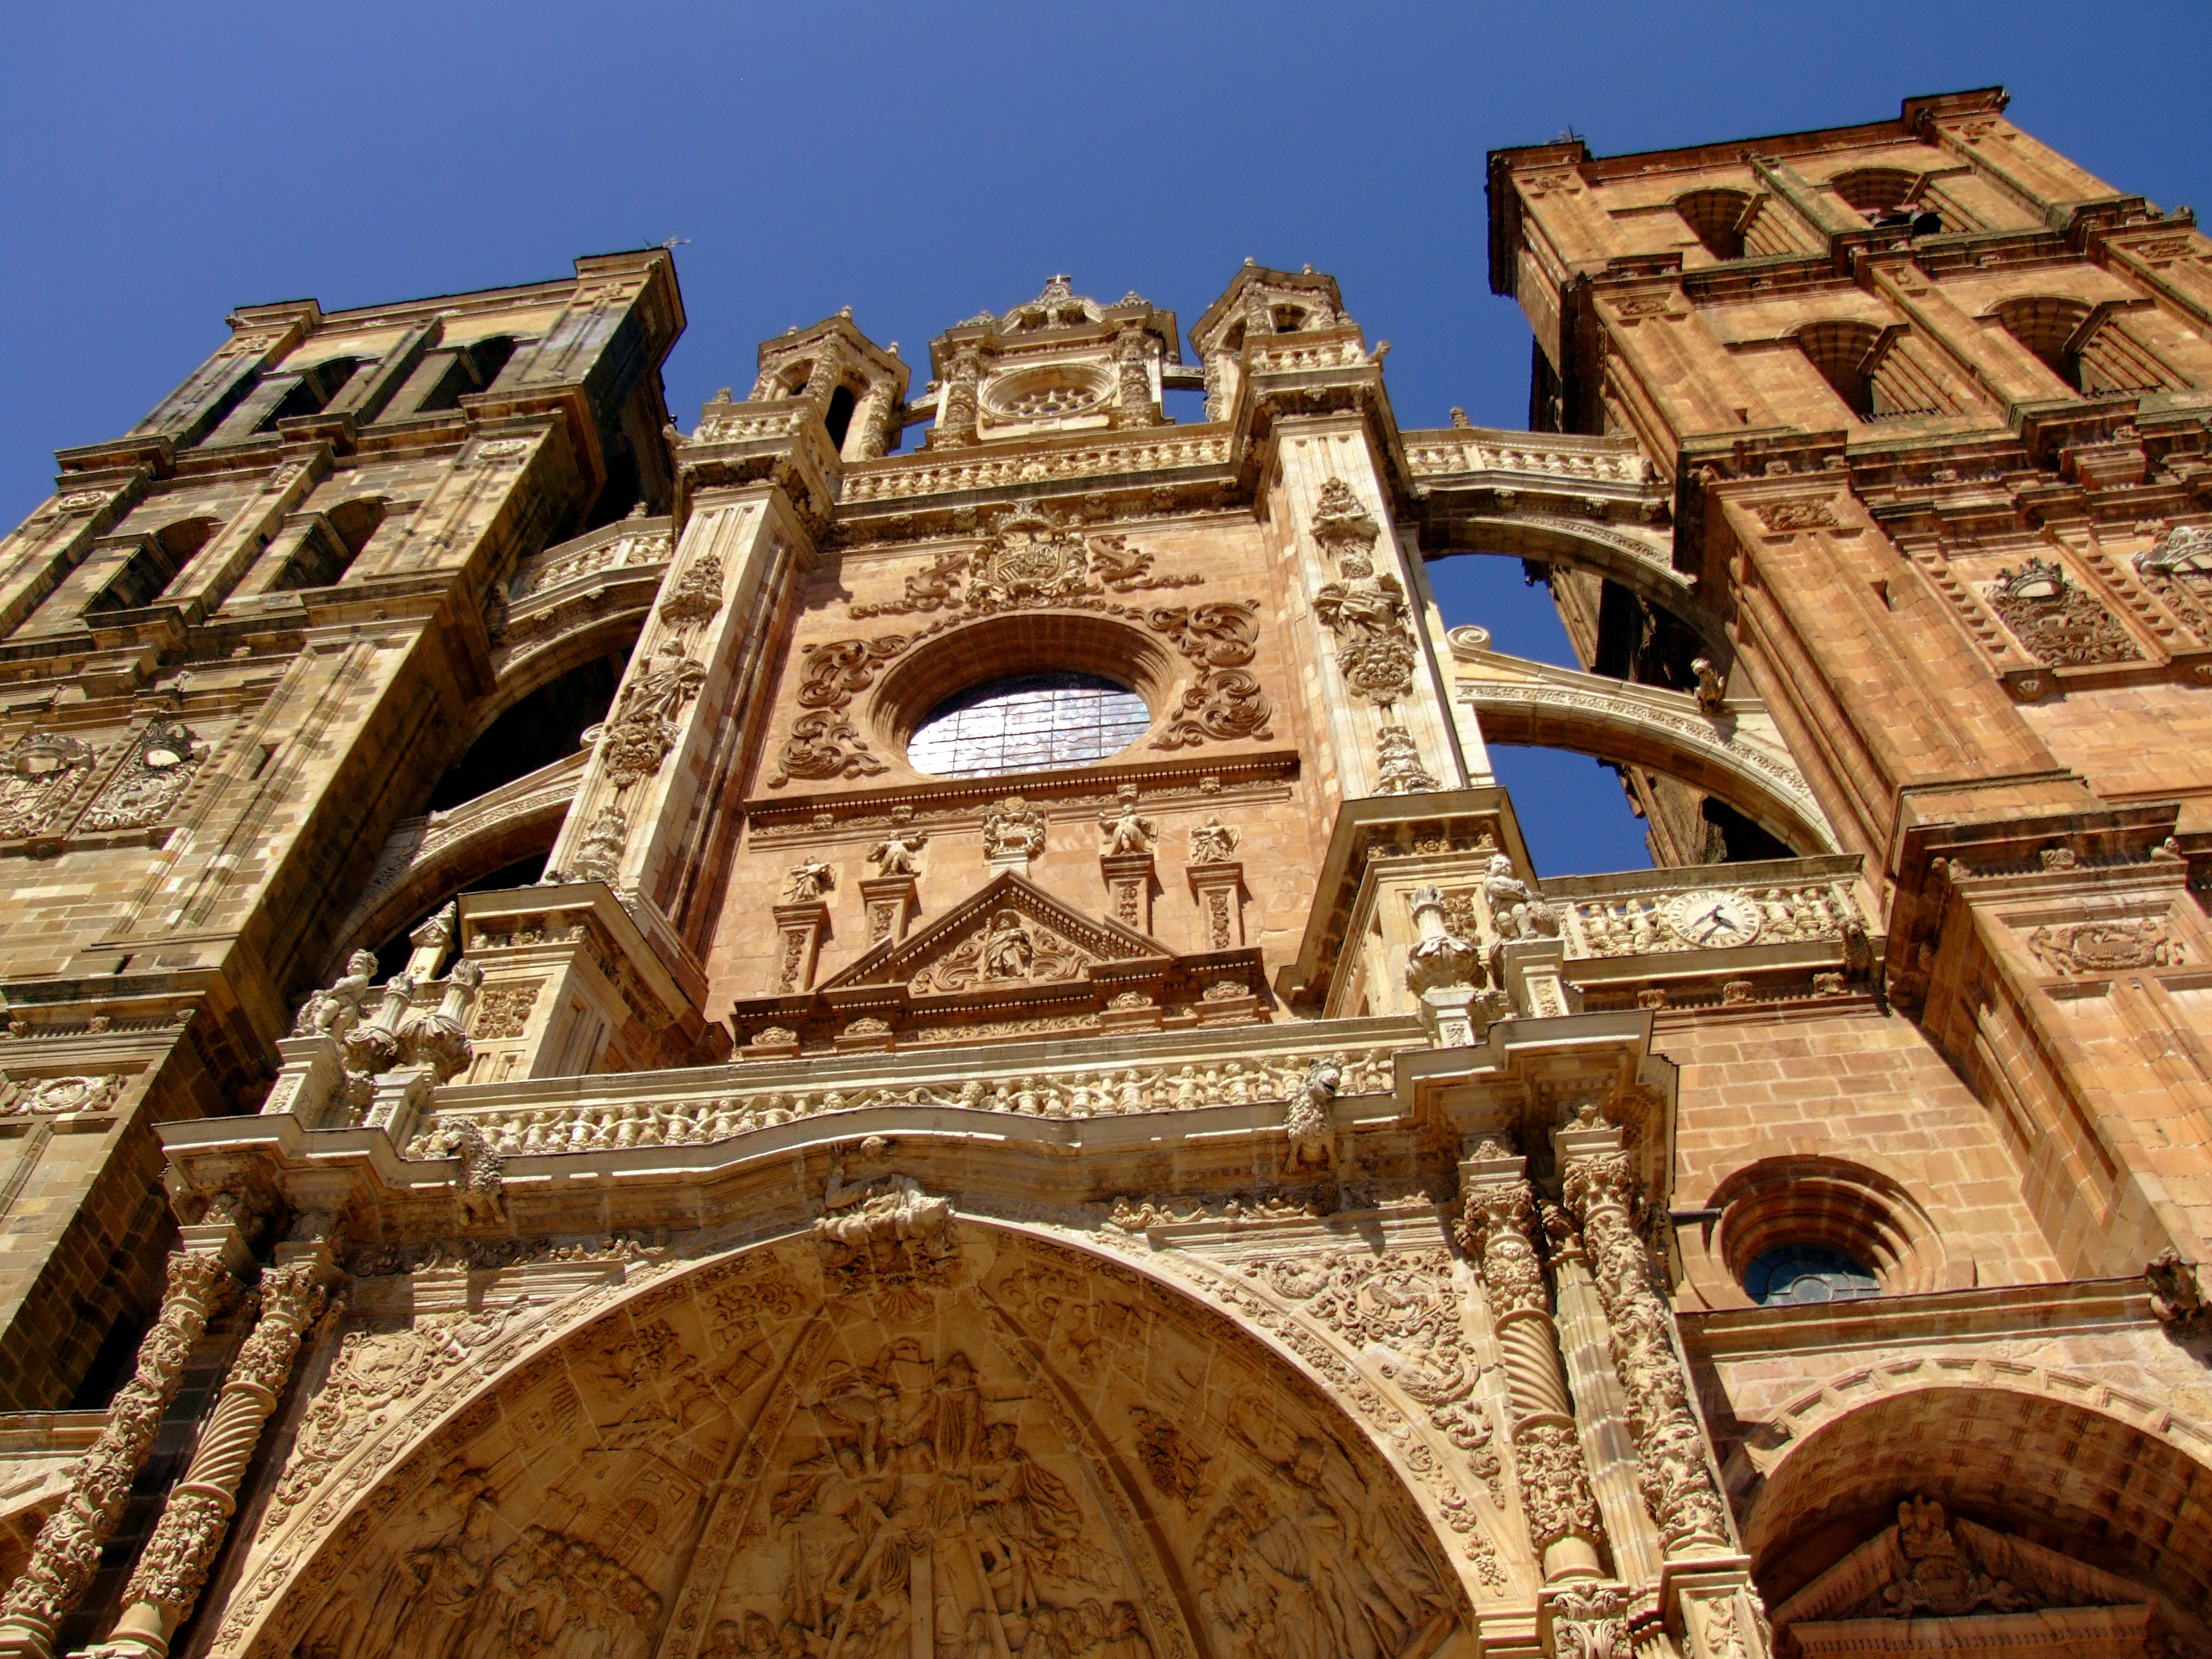
architecture, structure, building, palace, monument, arch, tower, landmark, facade, church, cathedral, place of worship, spain, temple, leon, basilica, dome, astorga, historic site, ancient history, ancient roman architecture